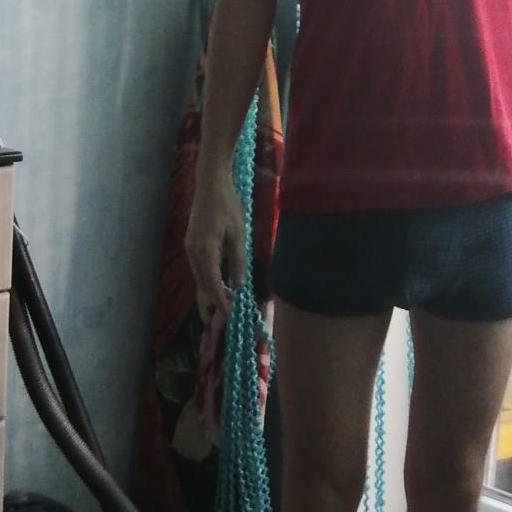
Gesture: no_gesture